Epitoky

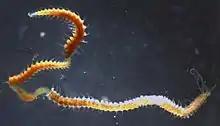
Syllid polychaete budding epitokes for the purpose of sexual reproduction.

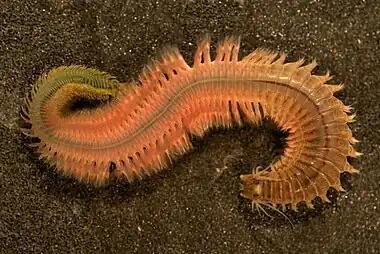
"Alitta succinea" (common clam worm) in epitoky stage

Epitoky is a process that occurs in many species of polychaete marine worms wherein a sexually immature worm (the atoke) is modified or transformed into a sexually mature worm (the epitoke). Epitokes are pelagic morphs capable of sexual reproduction. Unlike the immature form, which is typically benthic (lives on the bottom), epitokes are specialized for swimming as well as reproducing. The primary benefit to epitoky is increased chances of finding other members of the same species for reproduction.